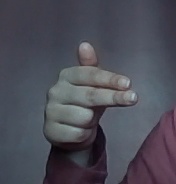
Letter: ghain